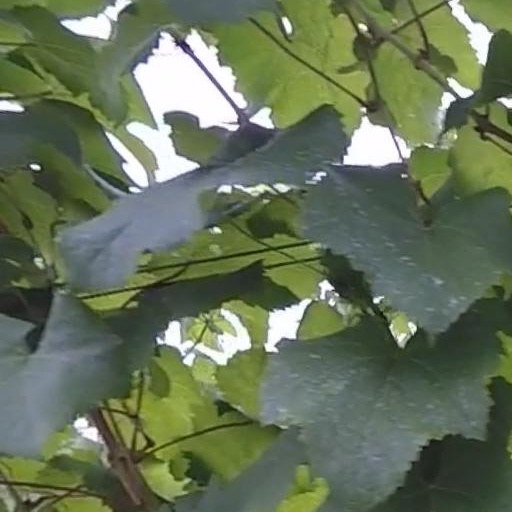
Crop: grape